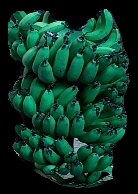
Variety: pachbale
Grade: grade3